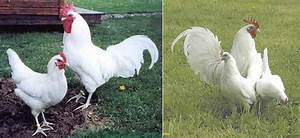
Label: chicken